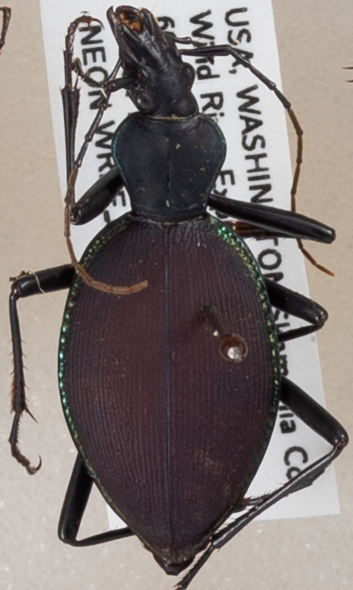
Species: Scaphinotus angusticollis
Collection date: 2019-09-10
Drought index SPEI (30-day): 0.412
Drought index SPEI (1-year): -1.45
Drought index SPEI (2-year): -1.623